Boorhaman

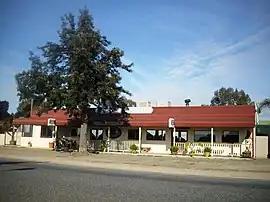
Boorhaman Hotel

Boorhaman is a locality in north east Victoria, Australia. The locality is in the Rural City of Wangaratta, north east of the state capital, Melbourne. At the , Boorhaman had a population of 126. There is a state forest near Boorhaman on the Ovens River plain.